Stadler GTW in Greece

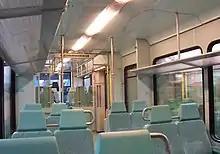
Interior of the trainsets

The trainsets are air conditioned and have destination tables, a passenger information system and enclosed toilets, which are easily accessible for the disabled. In the middle, they have a drive coach that is a power module, which carries the engines of trains.